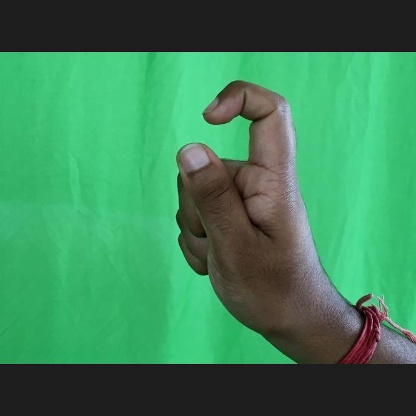
Mudra: Tamarachudam